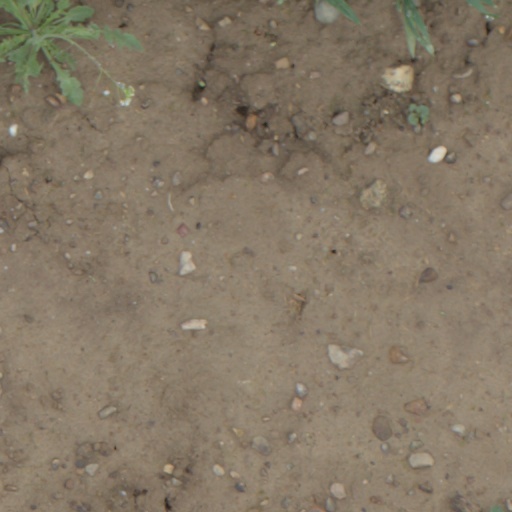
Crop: wheat